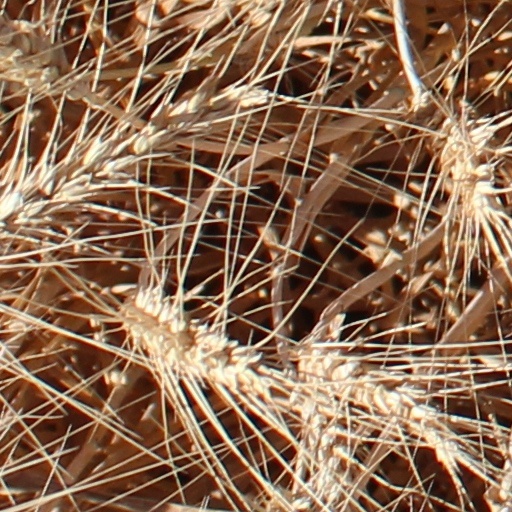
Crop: wheat